Paul Schweikher House and Studio

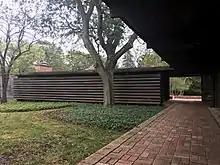
Breezeway connecting the house and studio

In 1953, Schweikher accepted a position as the chairman of Yale University's School of Architecture. He sold the house to the nuclear physicist Alexander Langsdorf and his wife, the landscape artist Martyl Langsdorf. The Langsdorfs and their two daughters became the house's second residents; the family continued to own the building for several decades, decorating the house with furniture from Schweikher and Eero Saarinen. The family also hosted parties in the house, inviting some of their friends who had won Nobel Prizes. In a "Daily Herald" interview, Martyl said she did not have a favorite room in the house, saying that "each room is unique". For the rest of Schweikher's life, the Langsdorfs consulted him whenever they wanted to make changes to the design.